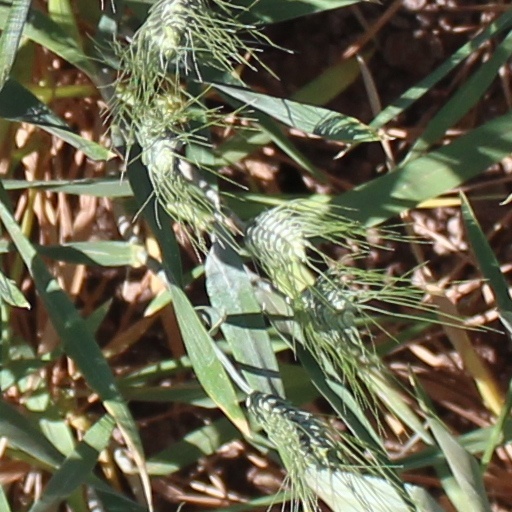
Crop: wheat